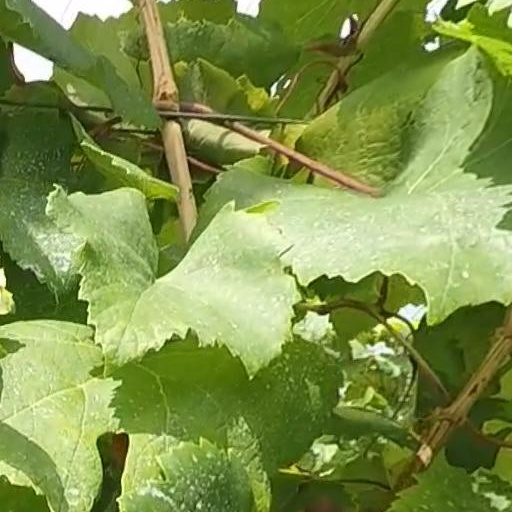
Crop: grape